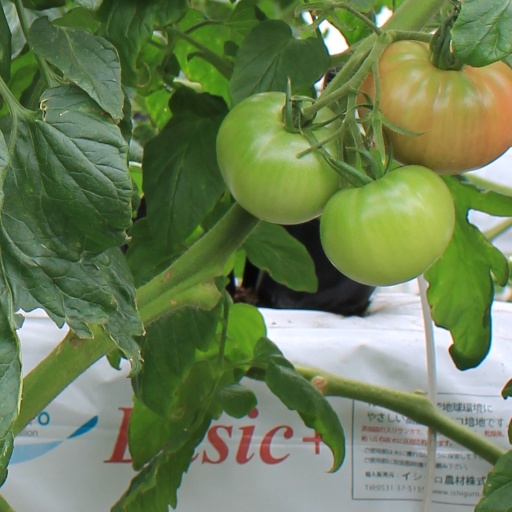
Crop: tomato